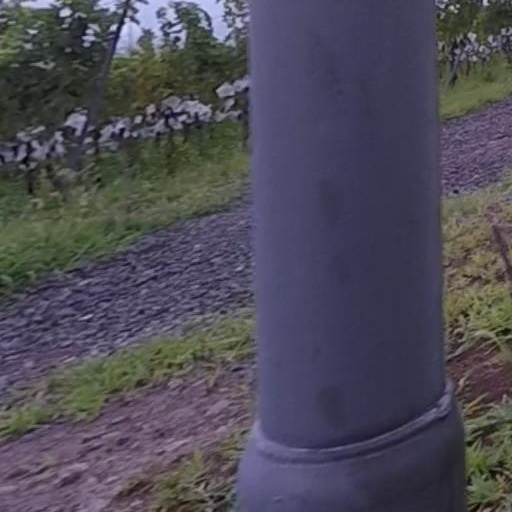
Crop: grape